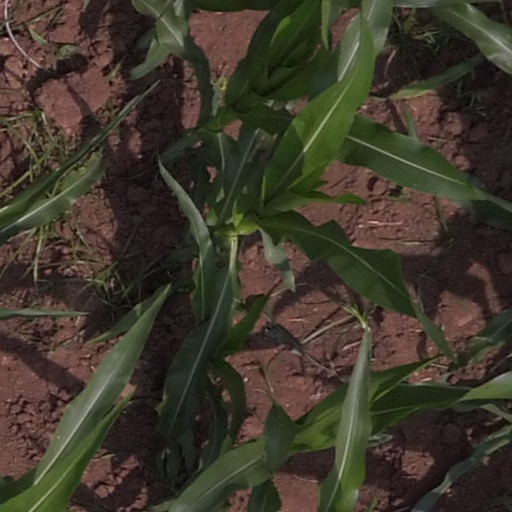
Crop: maize; corn